Union–Miles Park

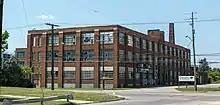
Champion Rivet moved to this factory in 1901.

Cleveland annexed most of Newburgh Township, including about half of Union–Miles Park, from 1869 to 1873. Both push (developers seeking to annex undeveloped land into the city) and pull (the city seeking to incorporate developed areas) annexation occurred, as Cleveland began absorbing the northwest corner of the township and gradually moved southeast.